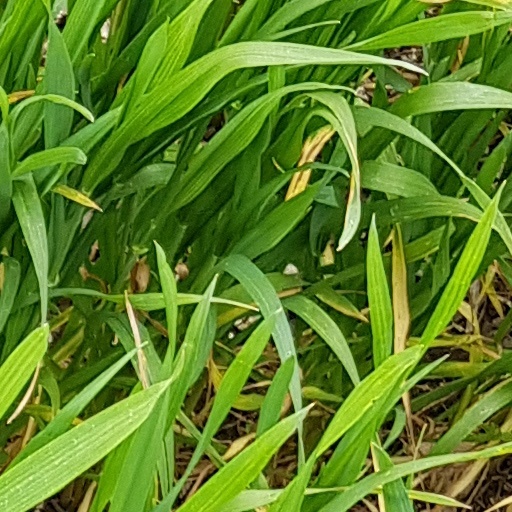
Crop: wheat